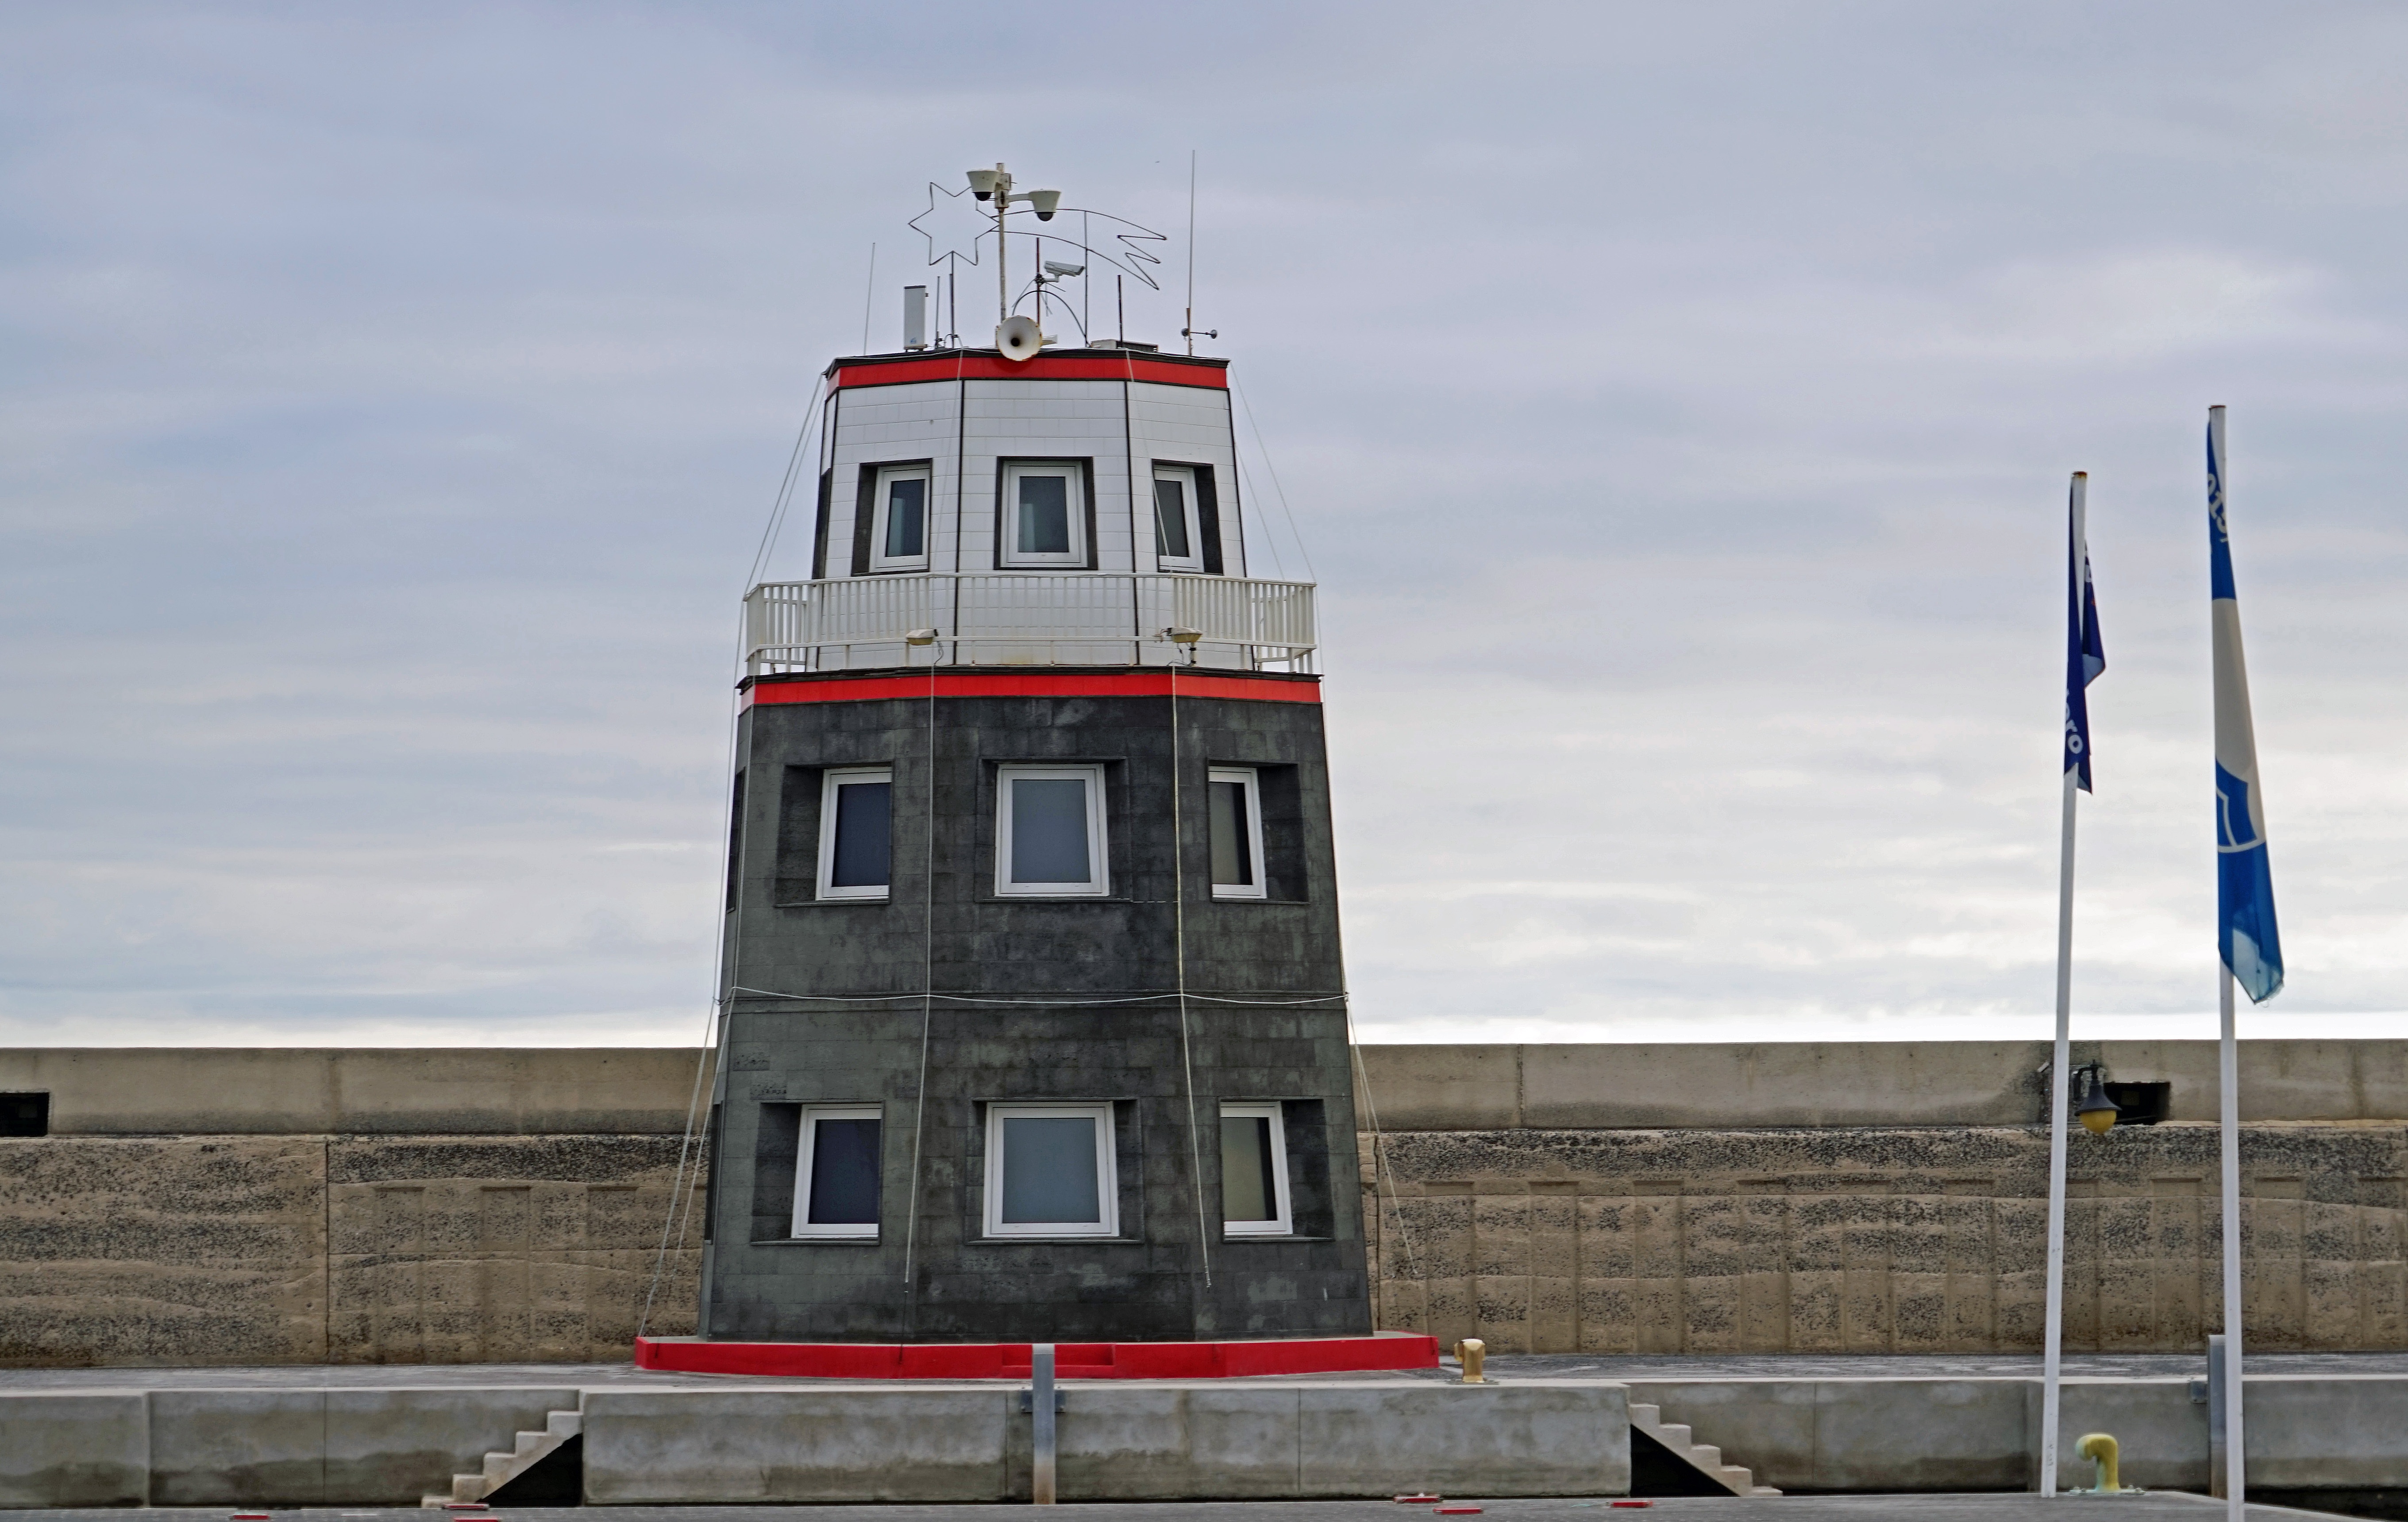
lighthouse, tower, port, lanzarote, control tower, puerto calero